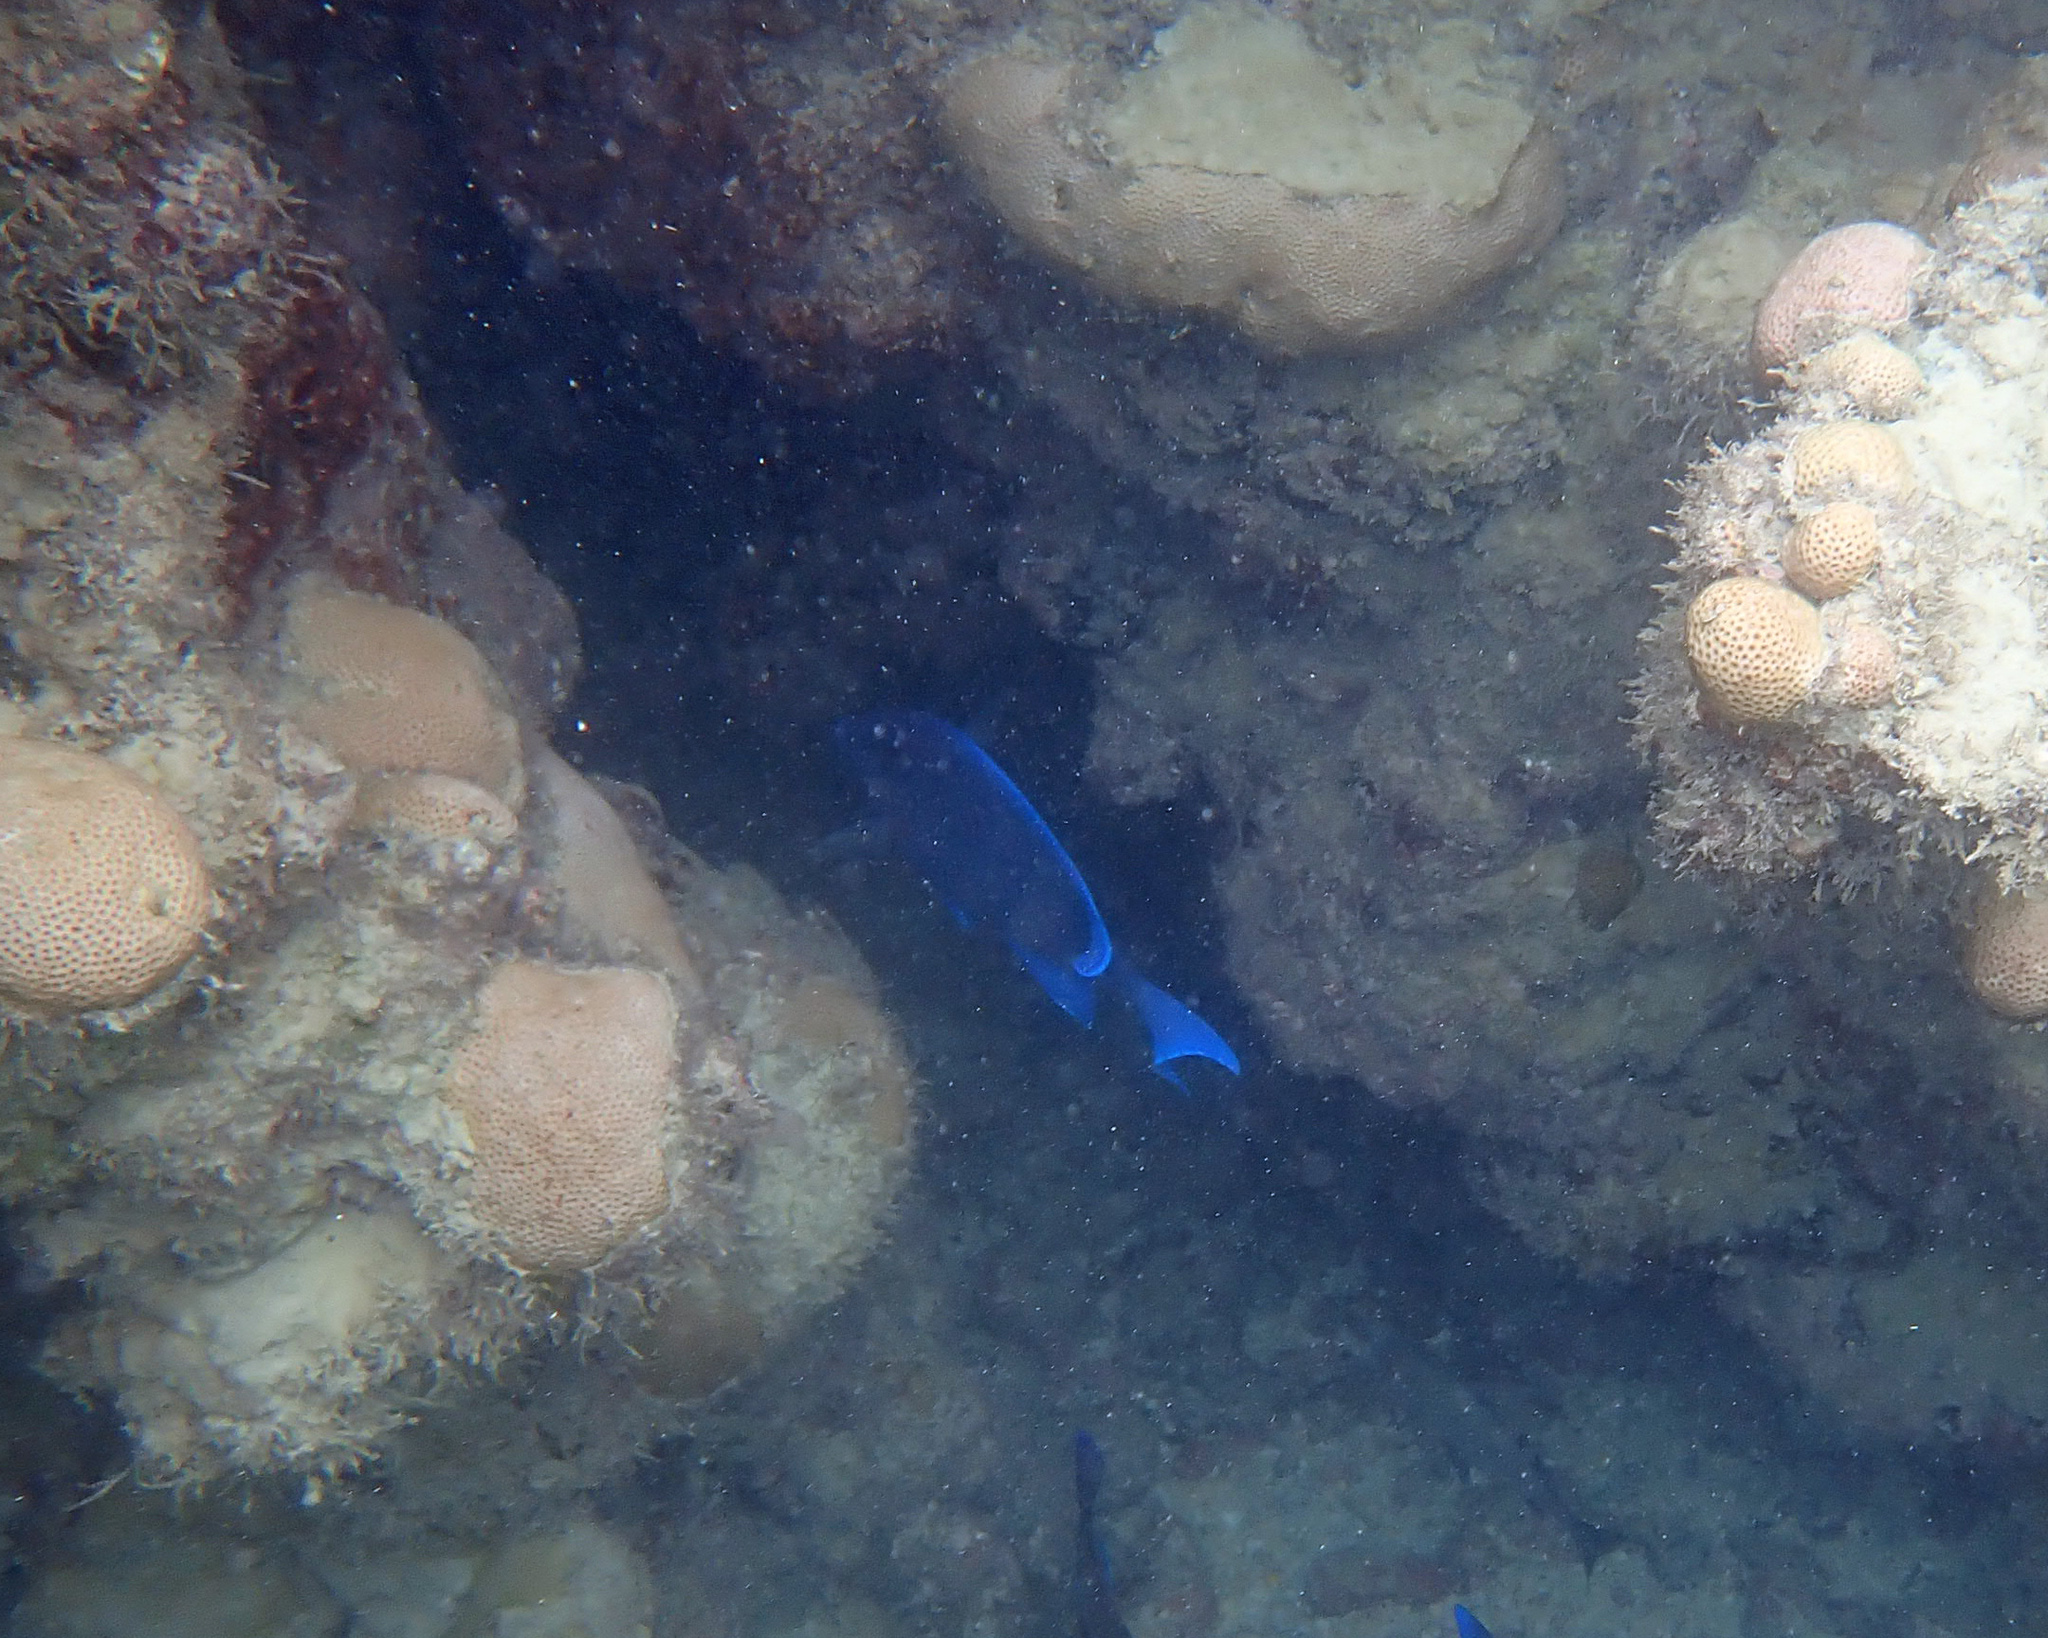
Acanthurus coeruleus (Atlantic Blue Tang)